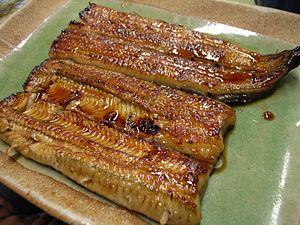
Le kabayaki est un plat typique japonais. Ce sont des anguilles mises en brochette et grillées au feu de bois, arrosées d'une sauce, kabayaki no tare, composée de bouillon d'anguille, préparé traditionnellement avec les parures de l'anguille, de saké, de sauce de soja et de sucre.